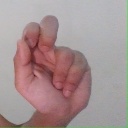
अक्षर: ढ